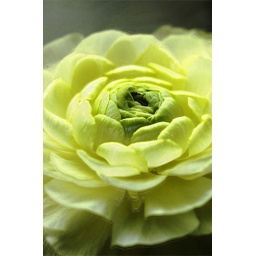
Okay so my window in my kitchen has the best light ever!!